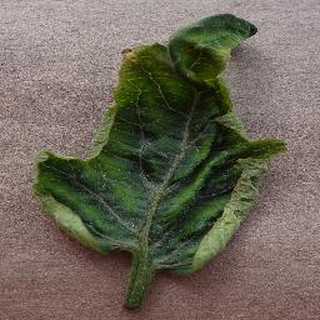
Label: tomato_yellow_leaf_curl_virus